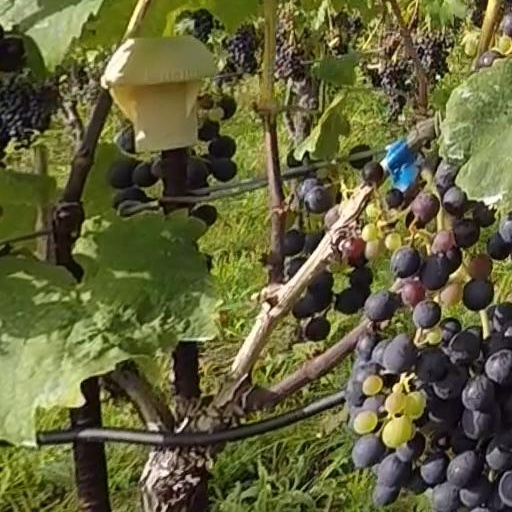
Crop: grape